Aymara language

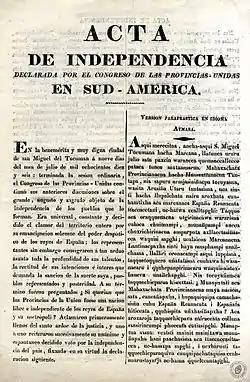
Declaration of Independence of the United Provinces of South America (present-day Argentina) in Spanish and Aymara

Beginning with Spanish missionary efforts, there have been many attempts to create a writing system for Aymara. The colonial sources employed a variety of writing systems heavily influenced by Spanish, the most widespread one being that of Bertonio. Many of the early grammars employed unique alphabets as well as the one of Middendorf's "Aymara-Sprache" (1891).